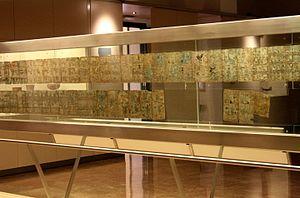
Codex de Madrid. Codex maya également connu sous le nom de Tro-Cortesianus. Origine inconnue. Epoque: Postclassique Récent. Museo de America, madrid, Espagne (copie)Unknown madrid codex. maya codex also known as tro-cortesianus. origin unknown. epoch: late postclassic. museo de america, madrid, spain (replica)
Le codex Tro-Cortesianus est un codex maya de la région de Campeche. Il est composé de 56 feuillets de papier végétal « amate », pliés en accordéon, de 12,5 cm x 22,6 cm sur une longueur de 6,82 m. Il est conservé au Museo de América à Madrid.